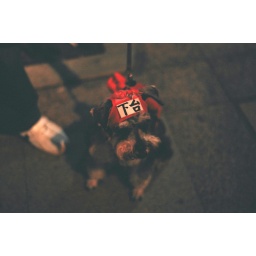
nikon FM2 + Fuji superia 100@ found a cute doggy in the &amp;quot;depose A-Bian&amp;quot; activity. :P